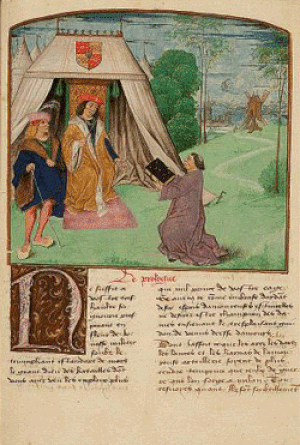
Le Roman de la Rose est une œuvre poétique française médiévale de 21 780 vers octosyllabiques sous la forme d’un rêve allégorique. Il a été écrit en deux temps : Guillaume de Lorris écrivit la première partie 1230-1235, puis l’ouvrage fut repris et complété par Jean de Meung entre 1275 et 1280.